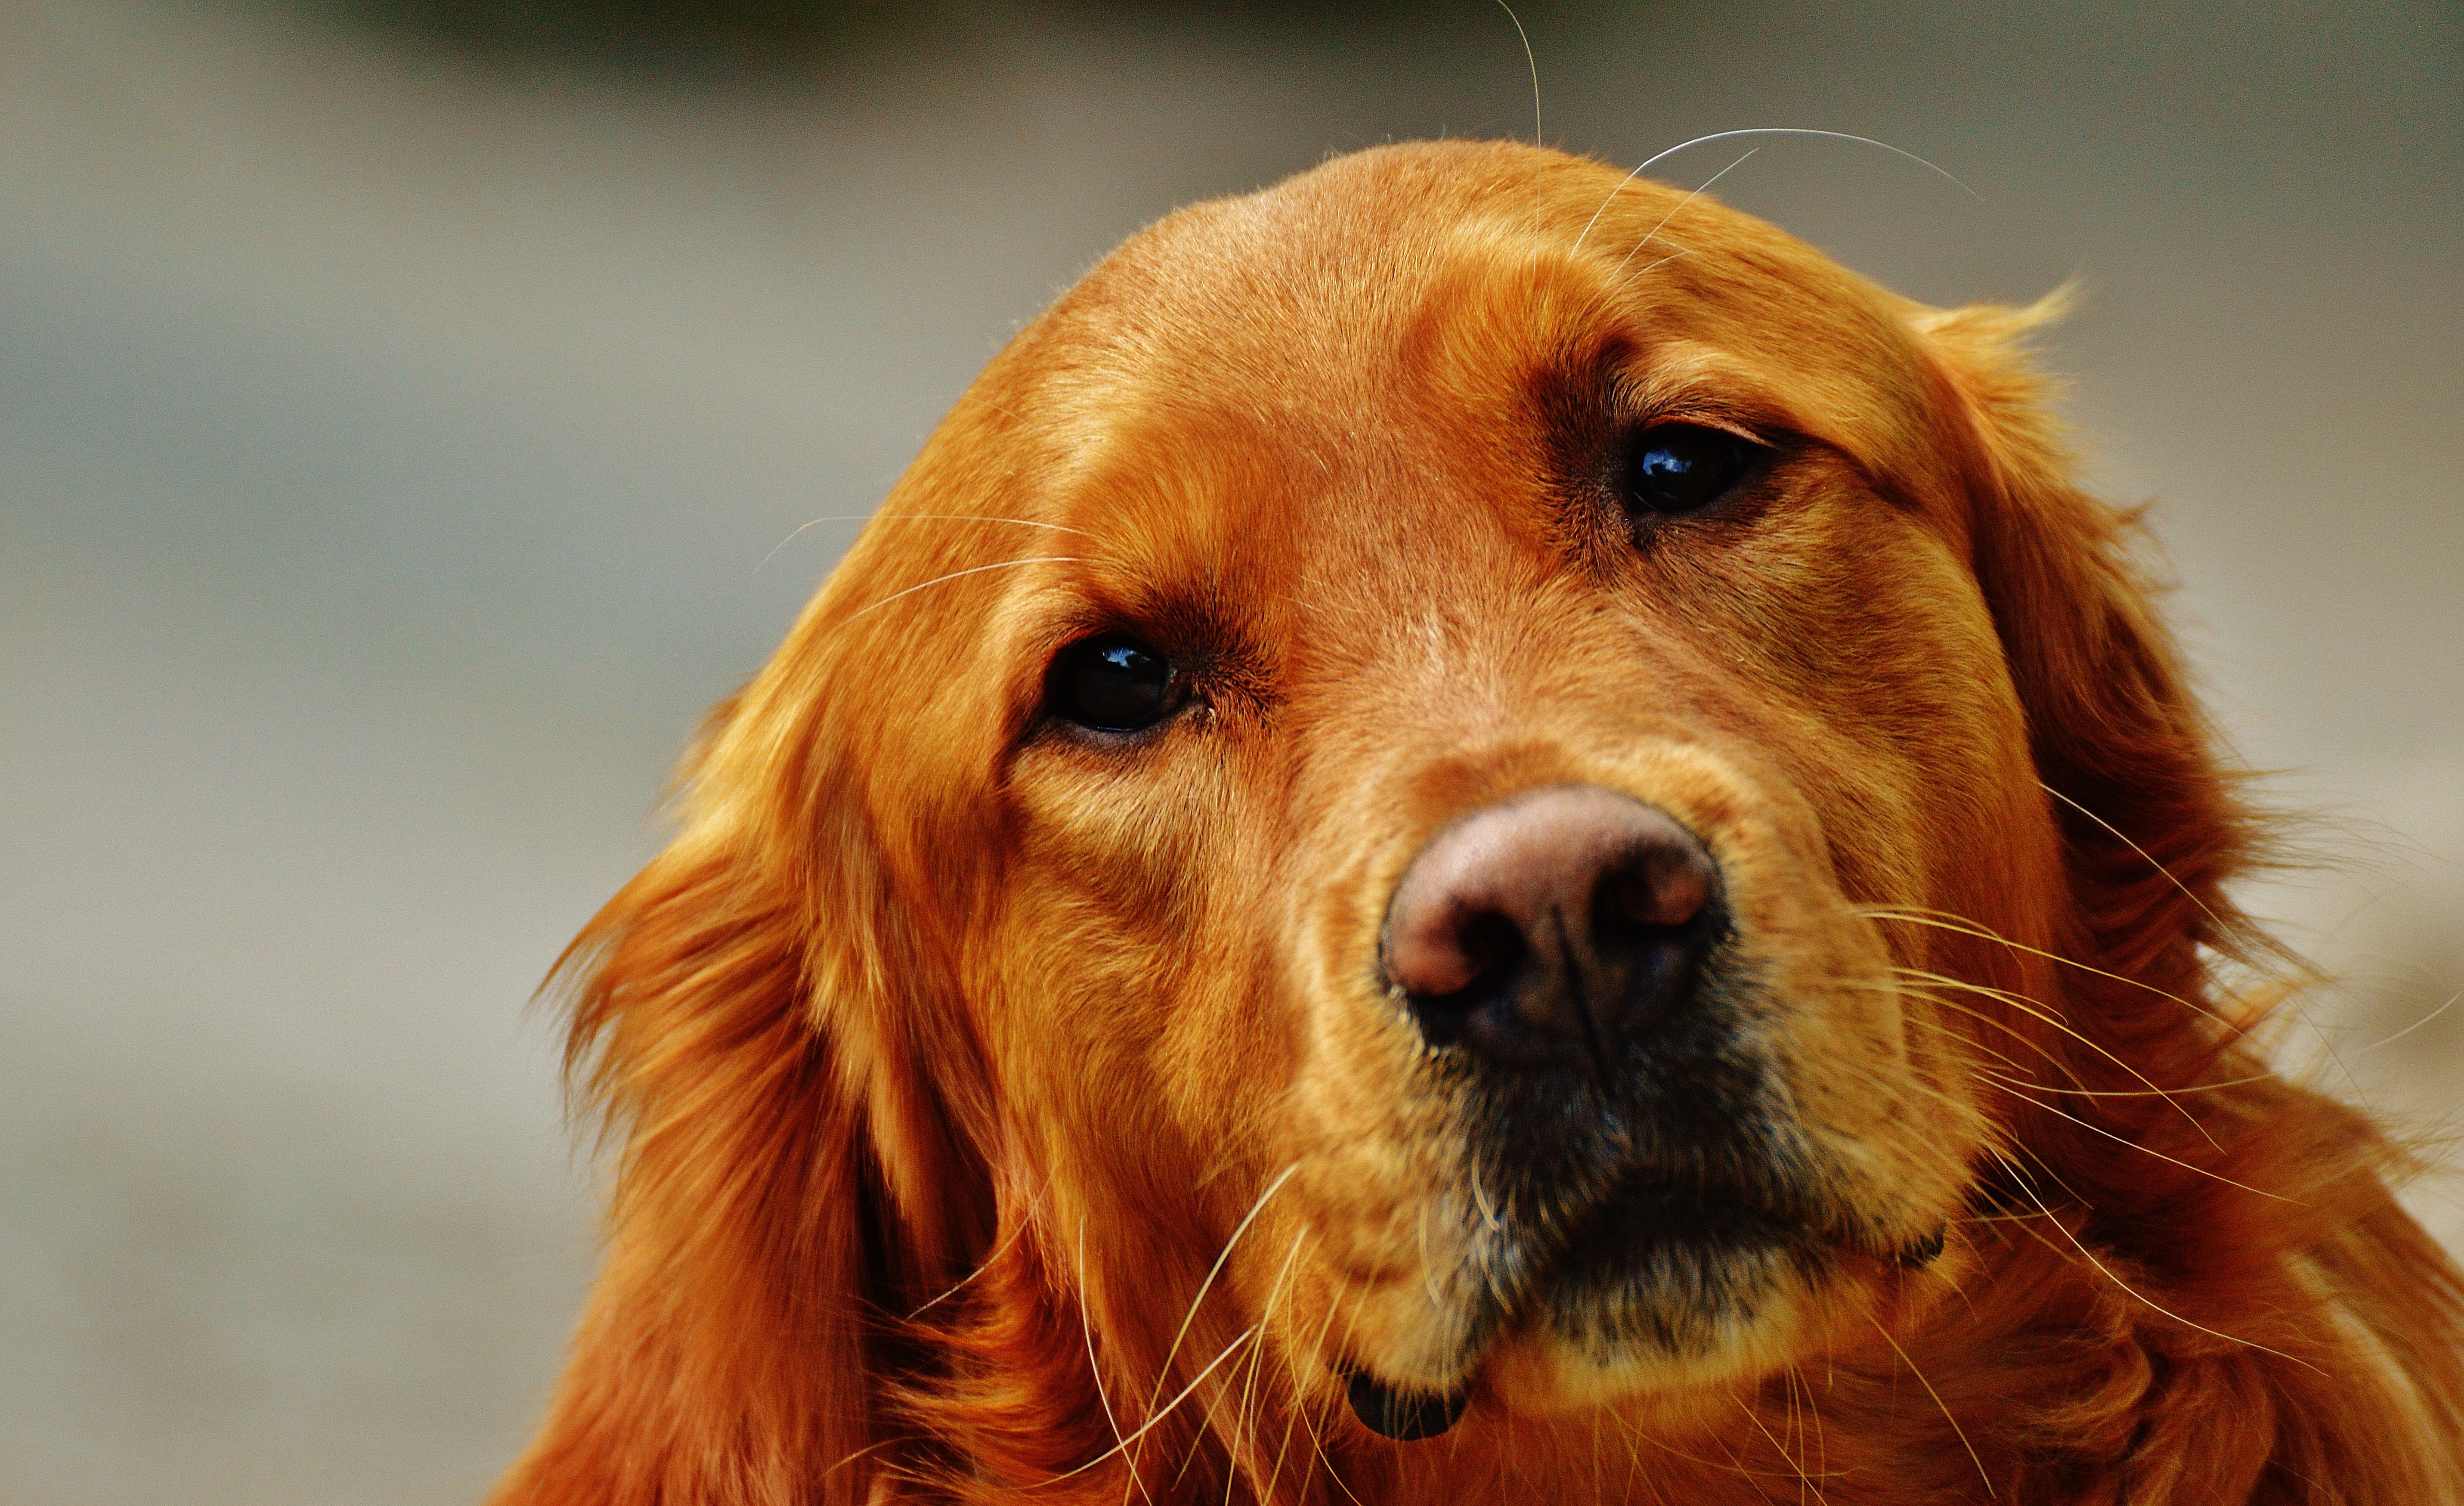
dog, animal, pet, fur, mammal, nose, golden retriever, snout, vertebrate, good, dog breed, retriever, dear, animal portrait, light brown, hundeportrait, big dog, setter, irish setter, dog like mammal, carnivoran, english cocker spaniel, nova scotia duck tolling retriever